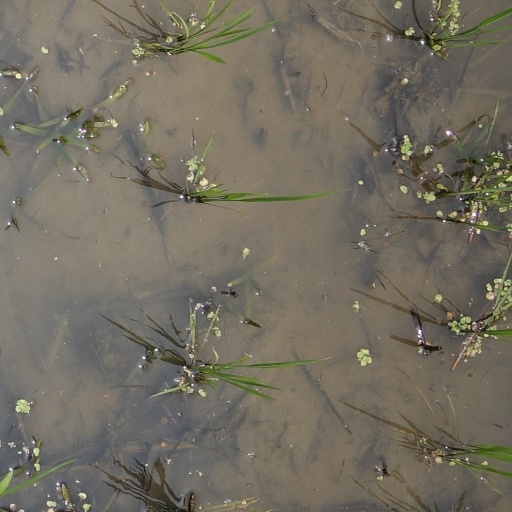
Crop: rice